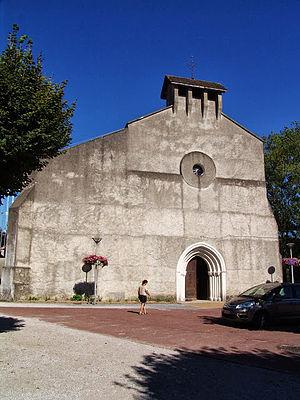
Linxe est une commune du Sud-Ouest de la France, située dans le département des Landes.
Le département français des Landes compte 438 églises pour un total de 331 communes, soit une moyenne de 1,32 église par commune. La commune de Parleboscq, née de la réunion de sept paroisses, compte à elle seule sept églises.